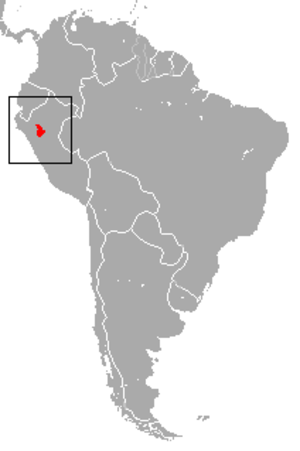
Le Titi des Andes est un singe du Nouveau Monde de la famille des pithécidés.